Geranyl pyrophosphate

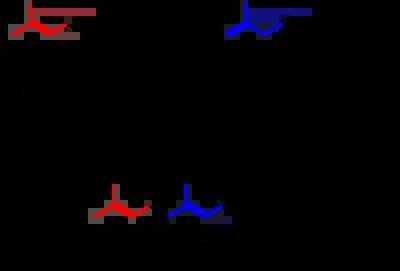
Isopentenyl pyrophosphate (IPP) and dimethylallyl pyrophosphate (DMAPP) are condensed by geranyl pyrophosphate synthase (dimethylallyltranstransferase) to produce geranyl pyrophosphate (GPP) and pyrophosphate. The carbon skeletons of DMAPP and IPP have been colored to indicate their location in GPP.

Intracellularly produced GPP has been shown to be toxic to the bacteria "E. coli" at moderate doses.